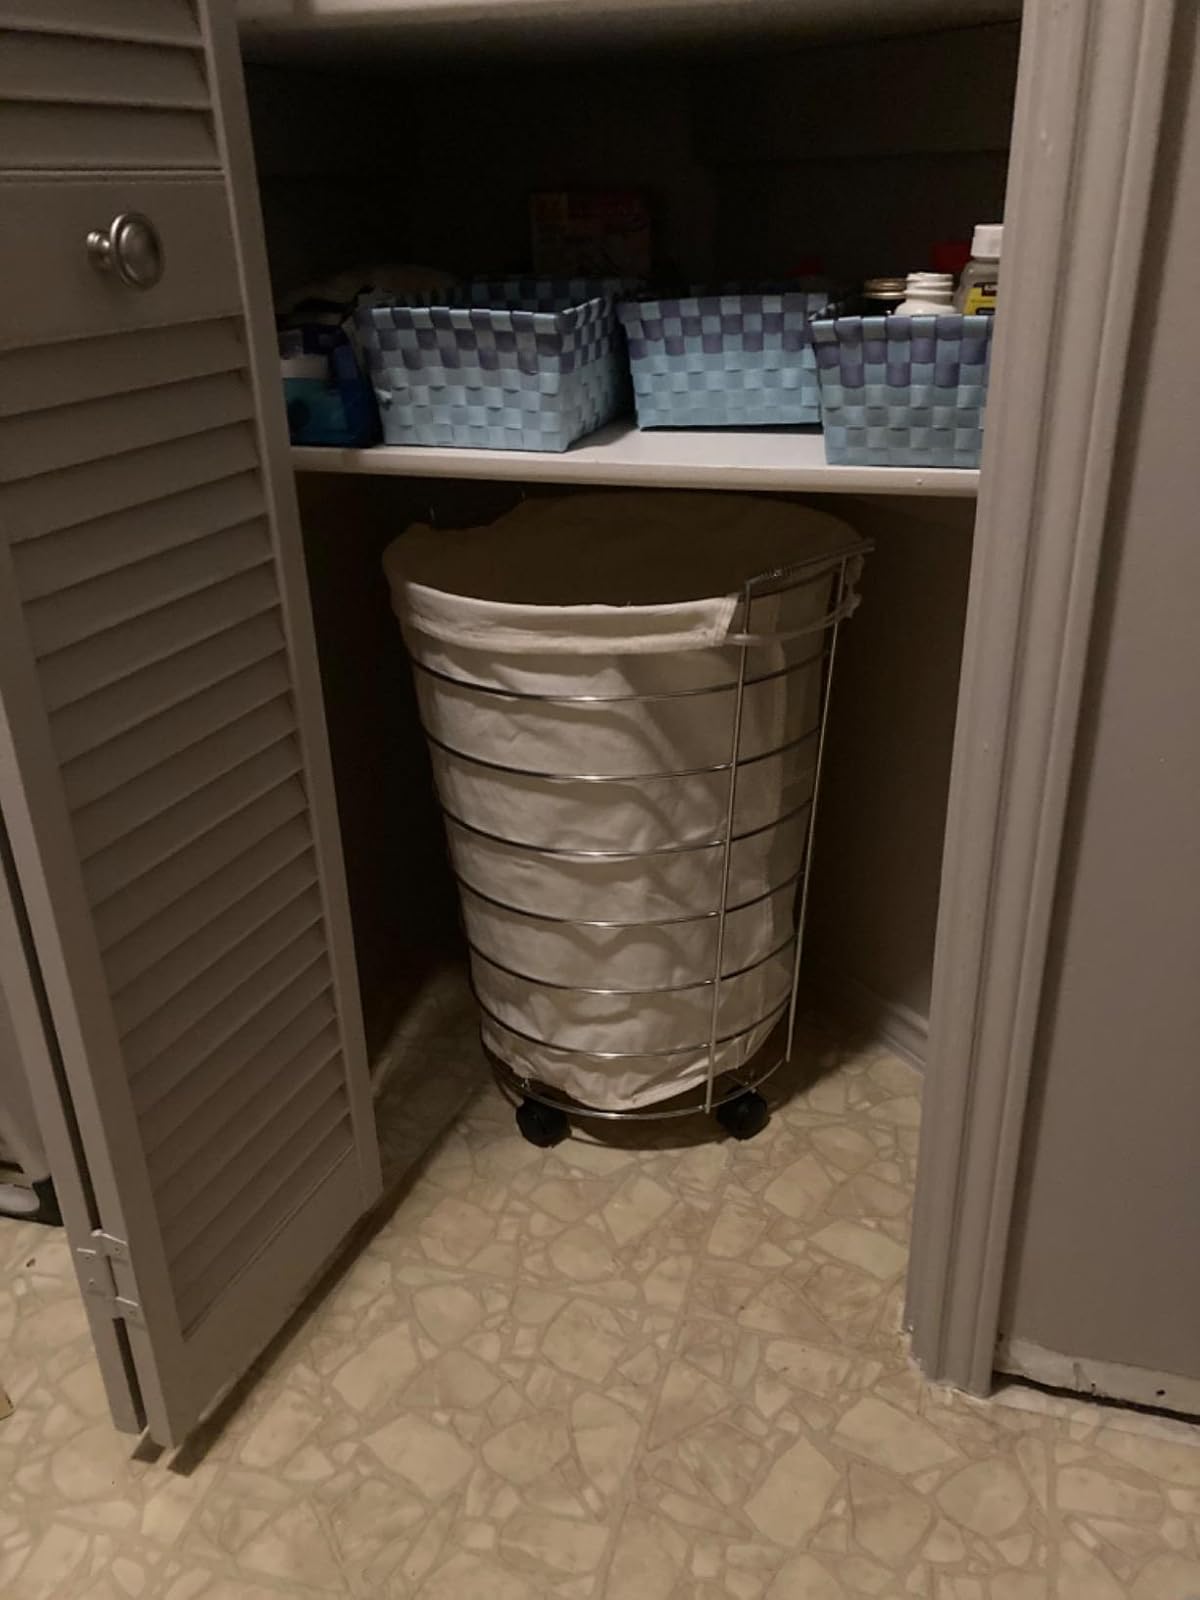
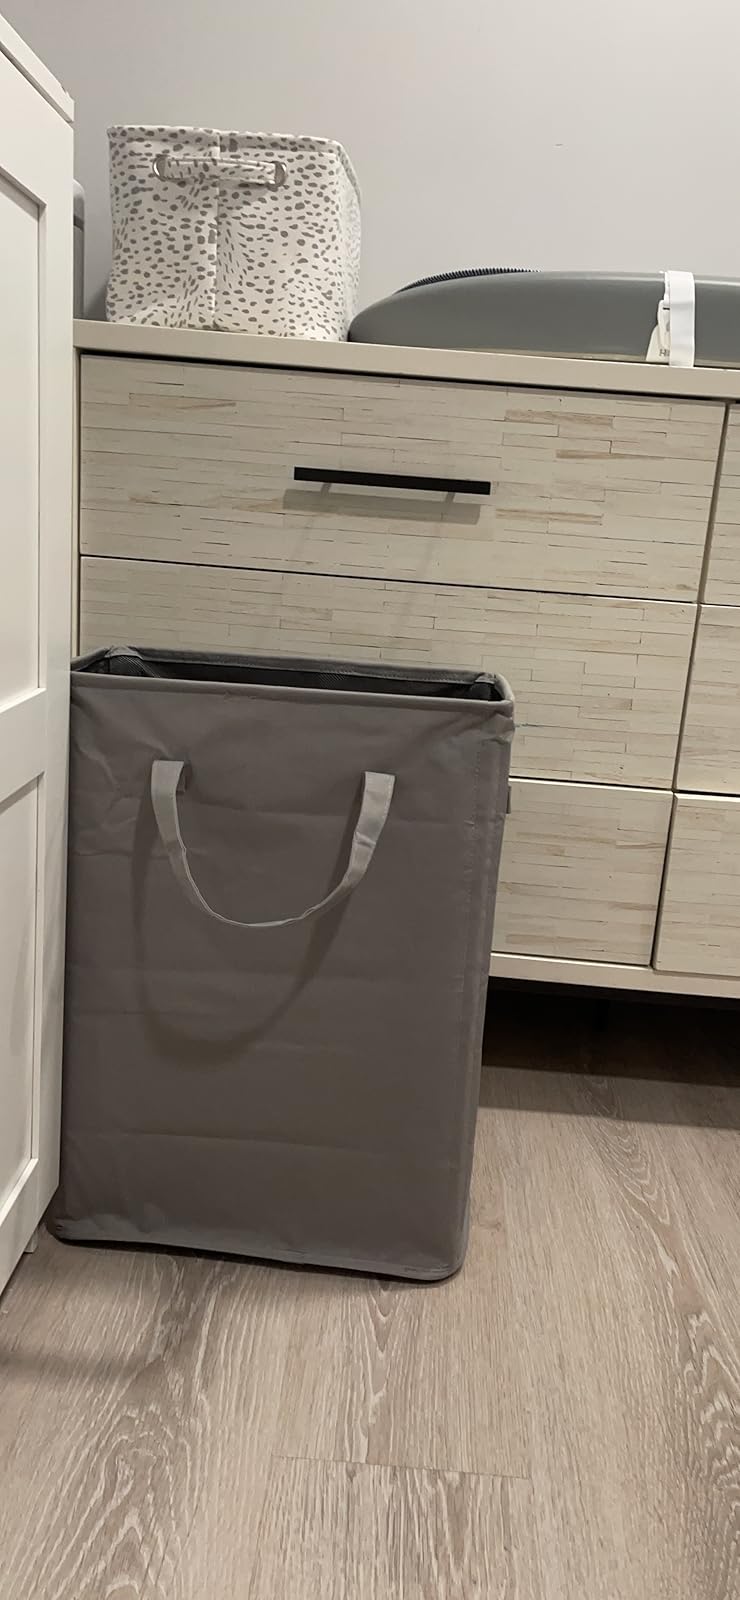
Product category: items_hamper
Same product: no